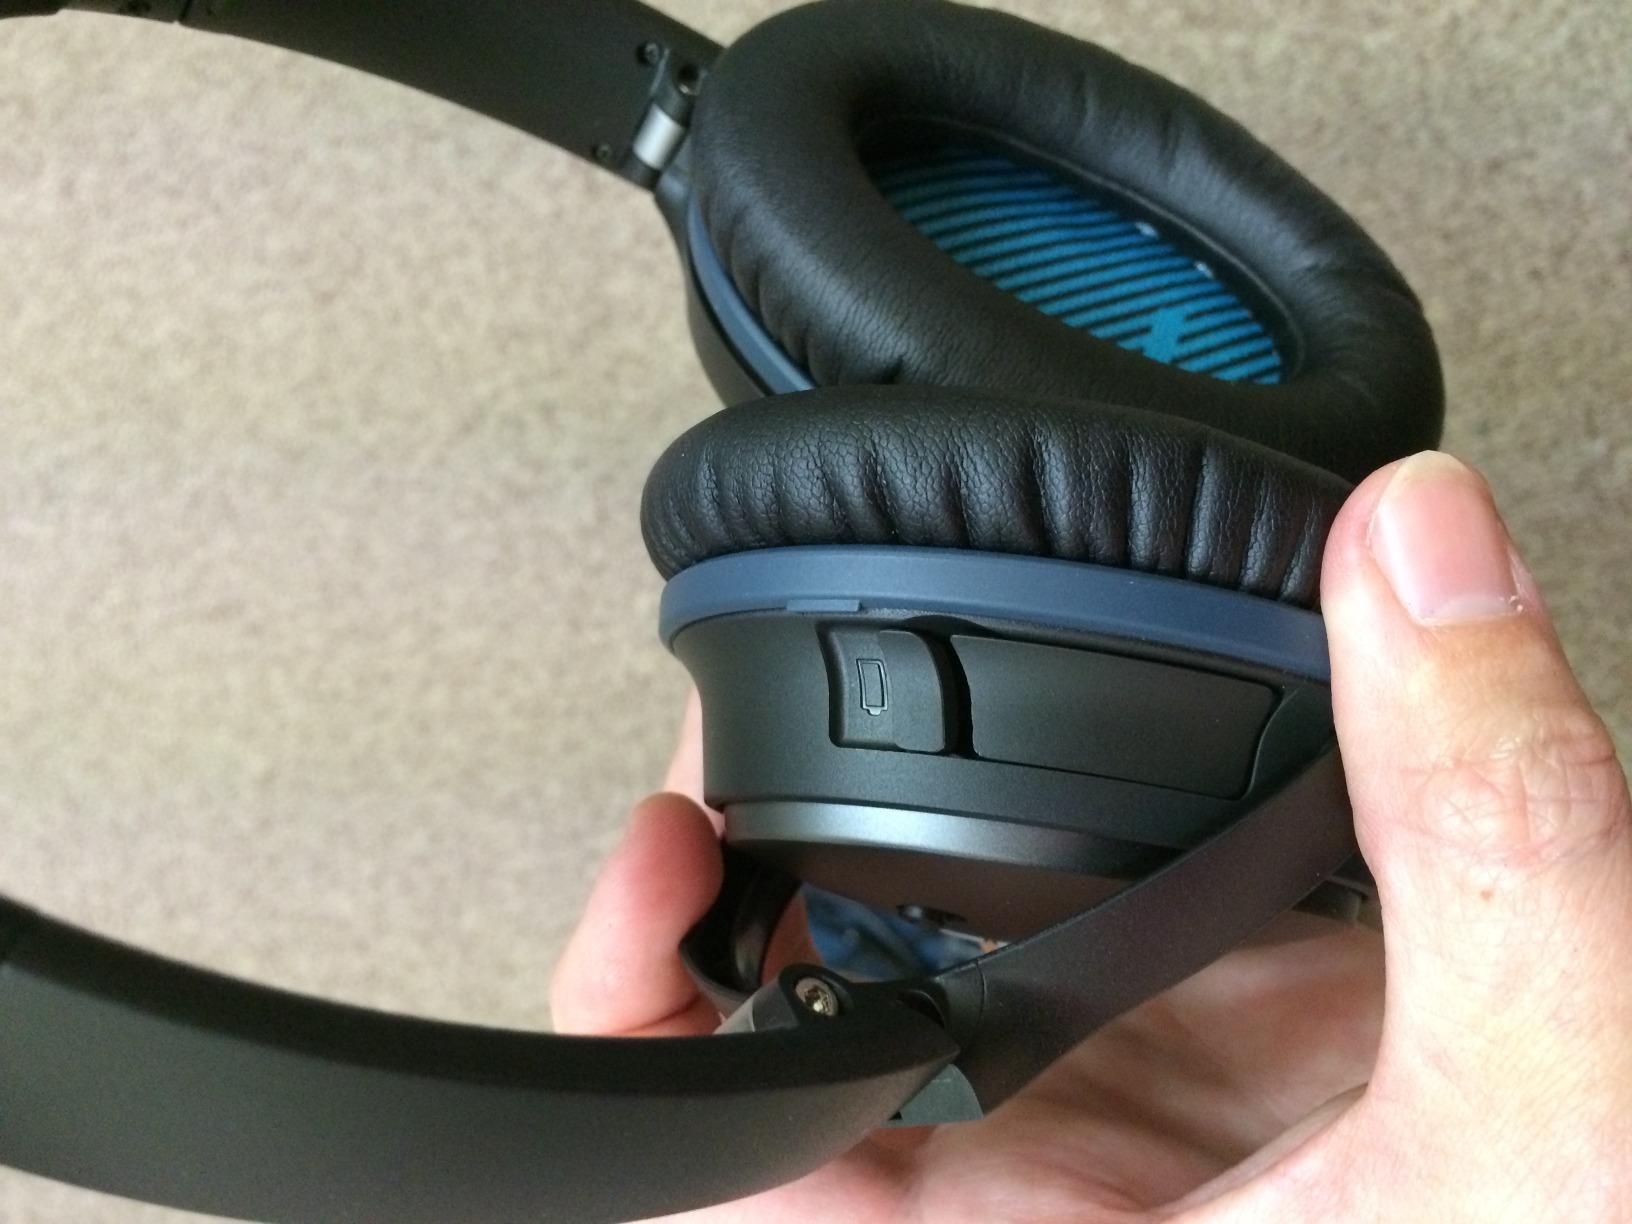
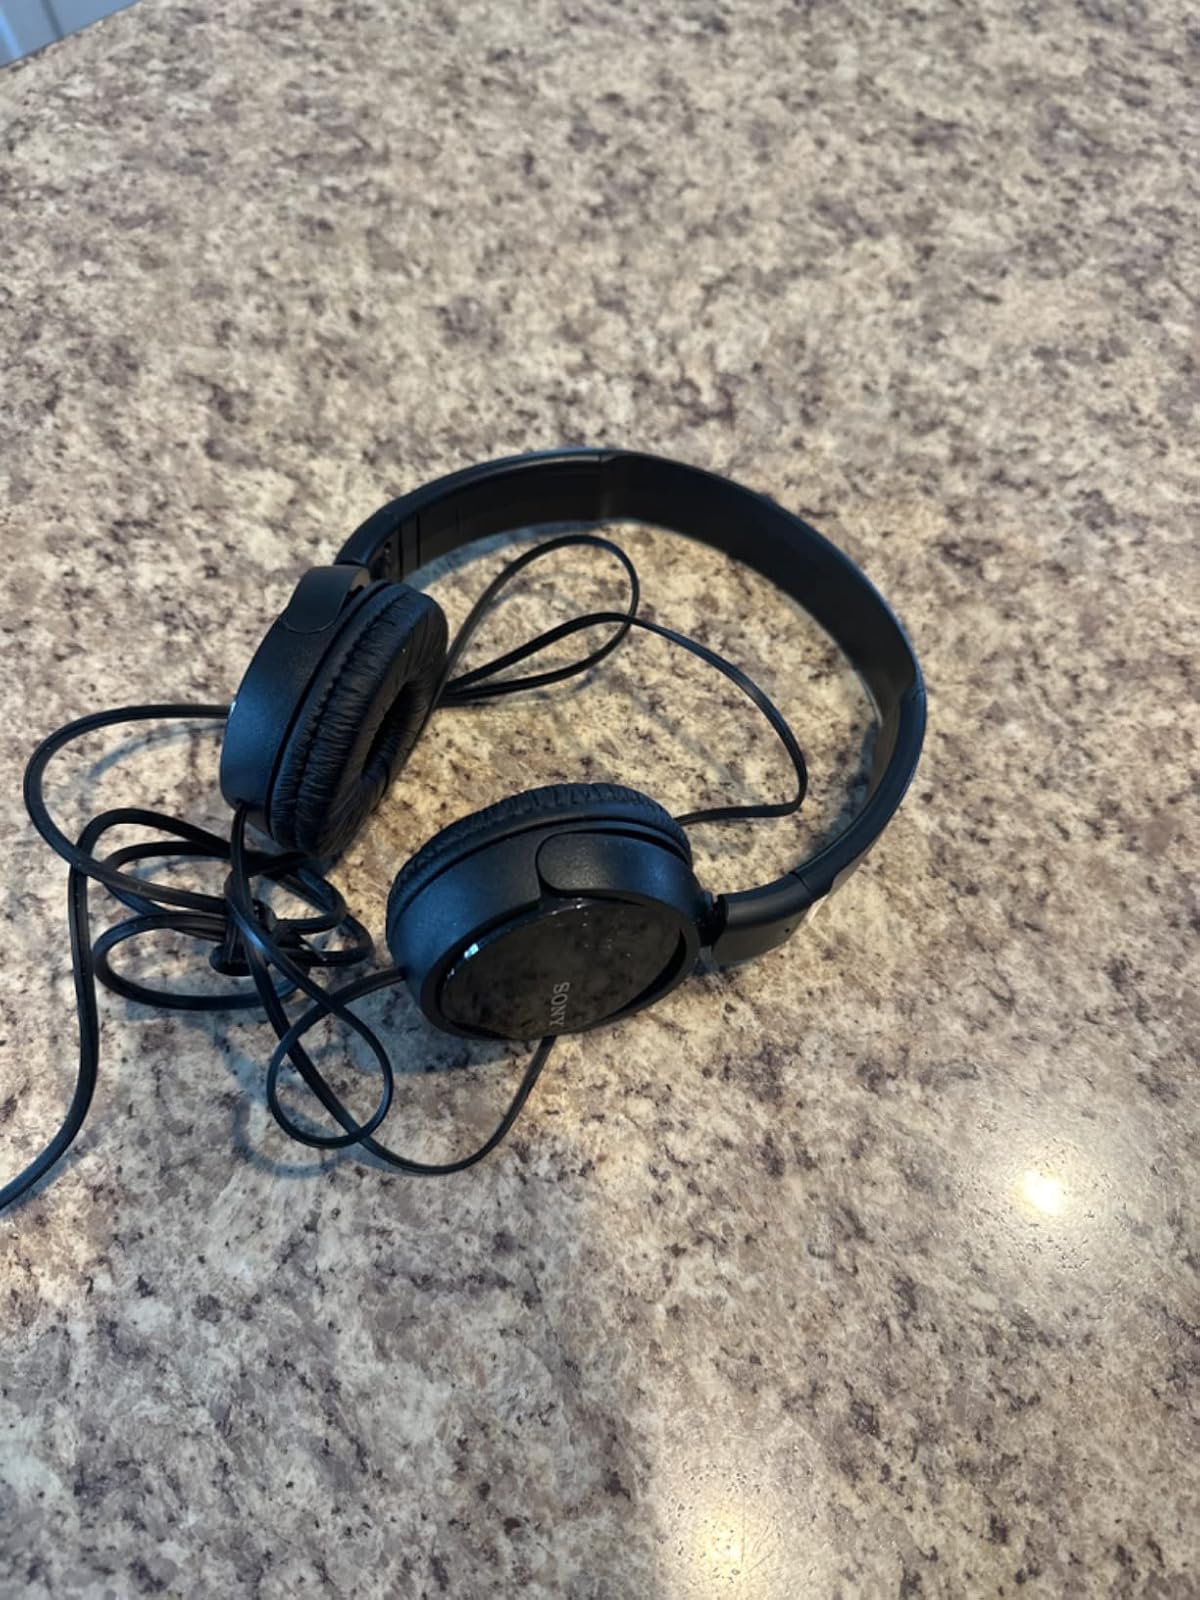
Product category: headphones
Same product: no